Susan Osman

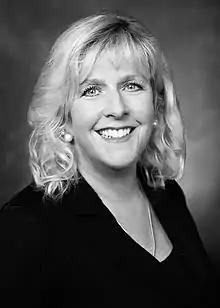
Susan Osman in 2019

Susan Osman is a British journalist known for her work with BBC, ITV and China Radio International.